T-34 variants

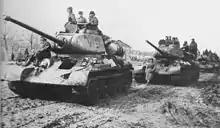
T-34-85 with D-5T gun, manufactured at Factory 112.

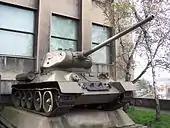
T-34-85CZ.

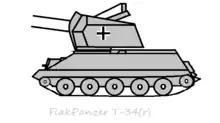
FlakPanzer T-34(r)

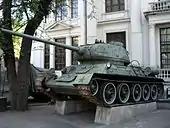
Chinese modified T-34-85

Although there have been many modifications that have resulted in some visual differences between original T-34-85 and the Chinese T-34-85, and although the Chinese factory 617 had the ability to produce every single part of T-34-85, there was not a single T-34-85 that was actually produced in China.